Integralist Uprising

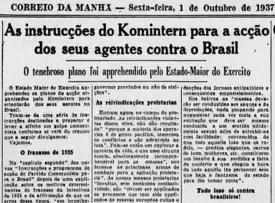
The 1937 coup was largely enabled by the Cohen Plan ("Correio da Manhã newspaper report pictured"). The Integralists, though initially supportive of the coup which created a dictatorship, were quickly disillusioned by Vargas's treatment of them.

Events escalated quickly. On 1 November, Integralists held the parade of "50,000 Green Shirts" (though, in reality, Vargas's counters reported it was closer to 17,000), observed by president Vargas and military aides, including the pro-Integralist general . Salgado declared the marchers were "taking this opportunity to affirm their solidarity with the President of the Republic and the Armed Forces in their fight against Communism and anarchical democracy, and to proclaim the principles of a new regime", adding the fight was against international capitalism, and finally stated, "What I desire is not to be President of the Republic, but simply the adviser of my country."